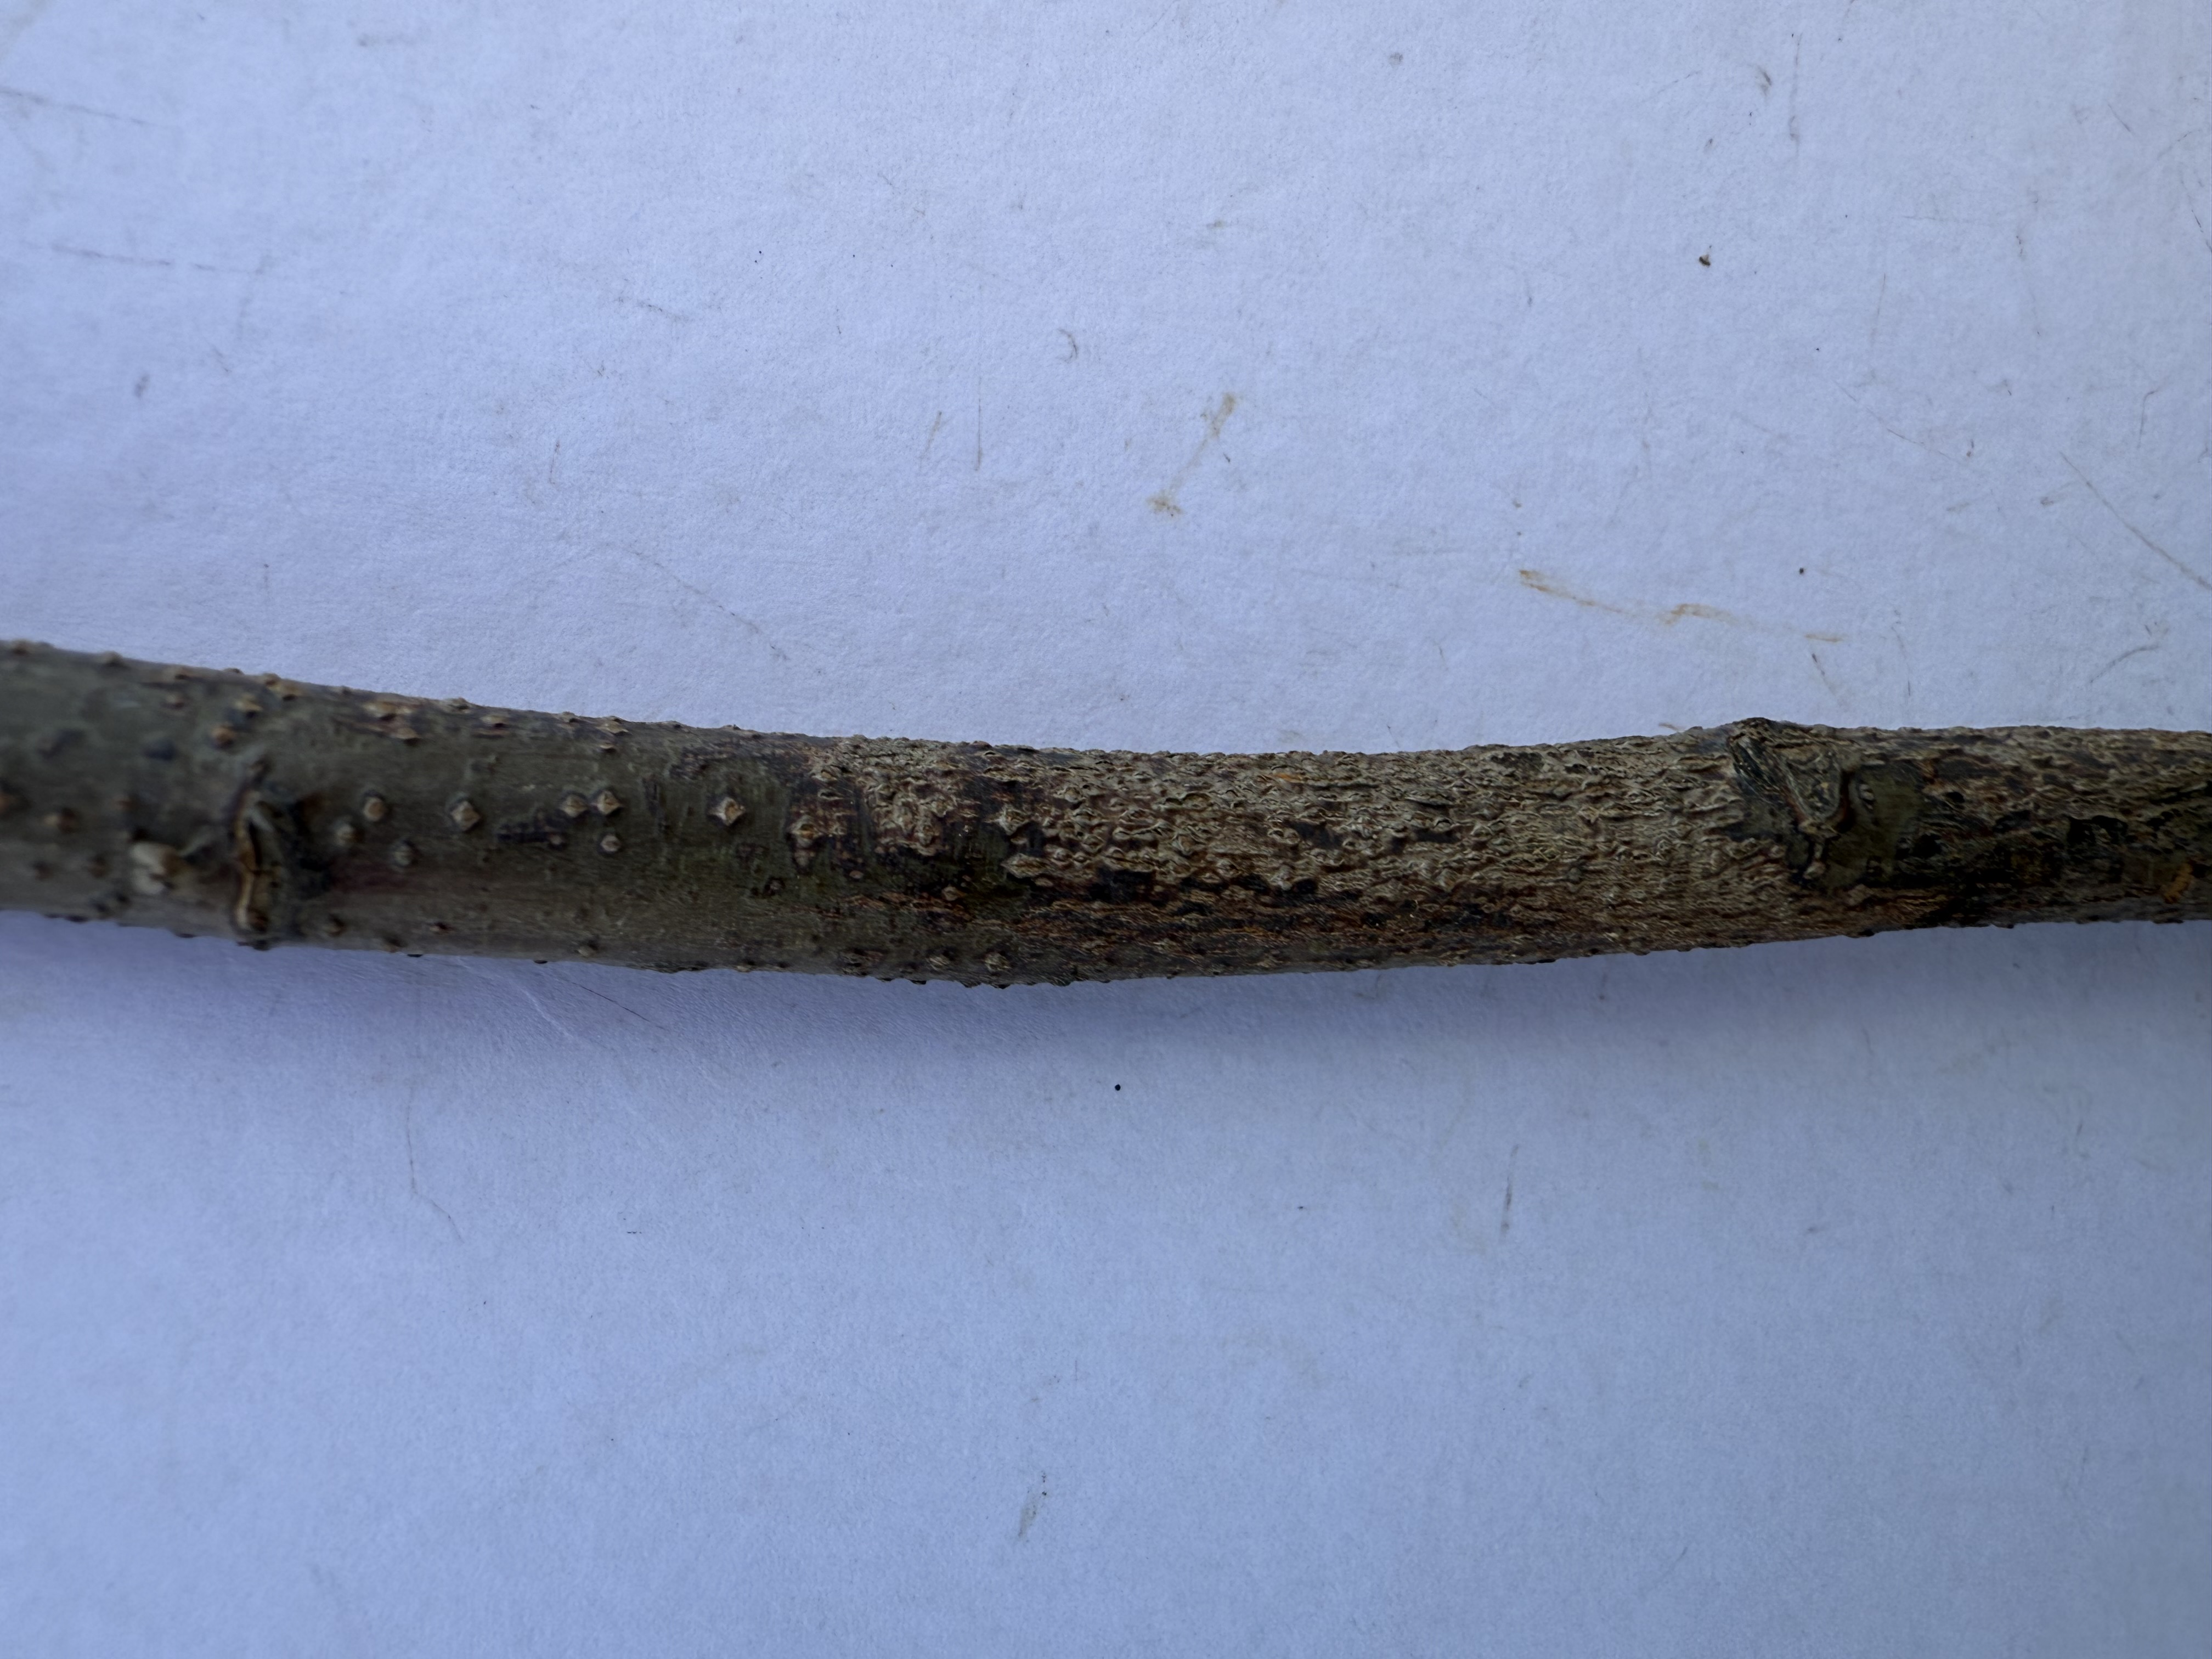
Variety: Carob